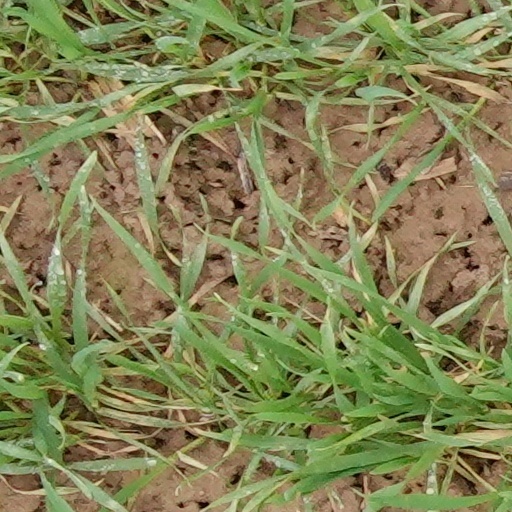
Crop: wheat